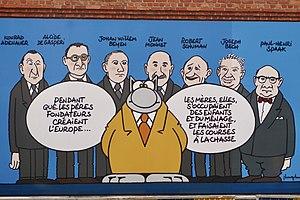
BD Le Chat «
Le Chat est une série de dessins humoristiques de presse et de bandes dessinées créée par Philippe Geluck le 22 mars 1983 dans un supplément du journal belge Le Soir qui met en scène le héros éponyme dans de nombreux gags.